Chantilly, Oise

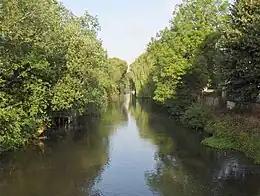
The Canardière on the Nonette

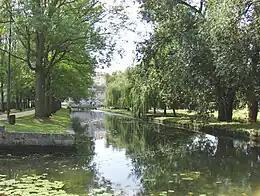
Canal of the Machine

The town is bounded at its southern edge by the Thève, a long tributary of the Oise River. At this point that valley contains the Commelles ponds, created in the 13th century by the monks of Chaalis Abbey to stock fish.